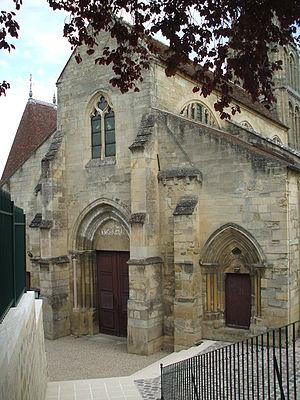
eglise de jouy le moutier
L'église de la Nativité de la Sainte-Vierge et Saint-Leu est une église catholique paroissiale située à Jouy-le-Moutier, en France. Longtemps connue comme église Notre-Dame de la Visitation, l'église de la Nativité de la Sainte-Vierge possède comme deuxième patron saint Loup de Sens. Sa partie la plus ancienne et la plus remarquable extérieurement est le clocher roman à deux étages de baies, coiffé d'une flèche octogonale en pierre. Il ne devrait pas être beaucoup antérieur à 1130. S'élevant au-dessus de la croisée du transept, sa base sépare la nef du chœur, et afin de mieux les faire communiquer, elle a été rehaussée au XVIᵉ siècle. Les chapiteaux romans ont pour la plupart été conservés lors de cette opération hardie. Si la base du clocher est désormais aussi haute que la nef, elle est toutefois étroite, ce qui a motivé le déplacement de l'autel à la fin de la nef. Le beau chœur des années 1220 / 1240 influencé par l'architecture de la cathédrale Notre-Dame de Paris, dont le chapitre nommait à la cure, est ainsi sans usage.